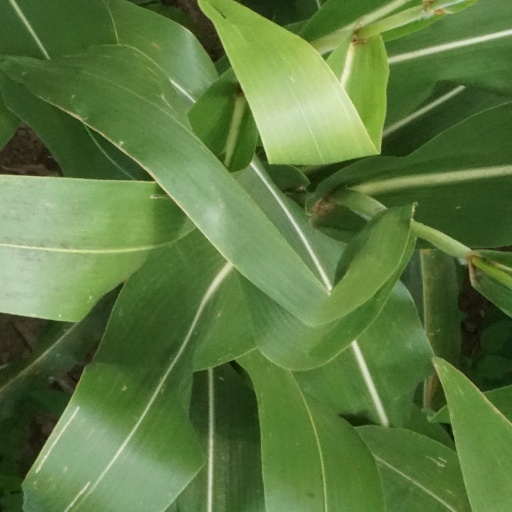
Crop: maize; corn